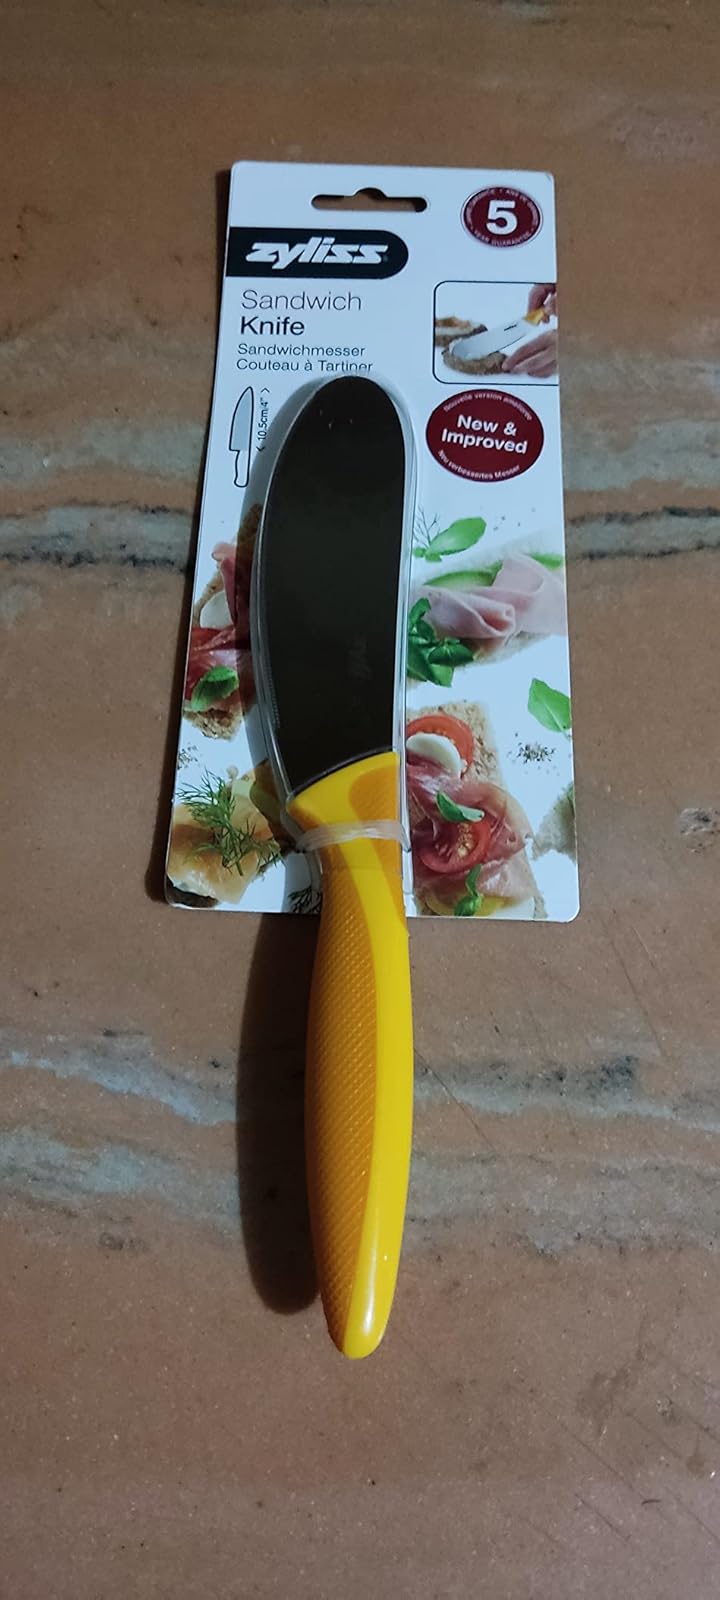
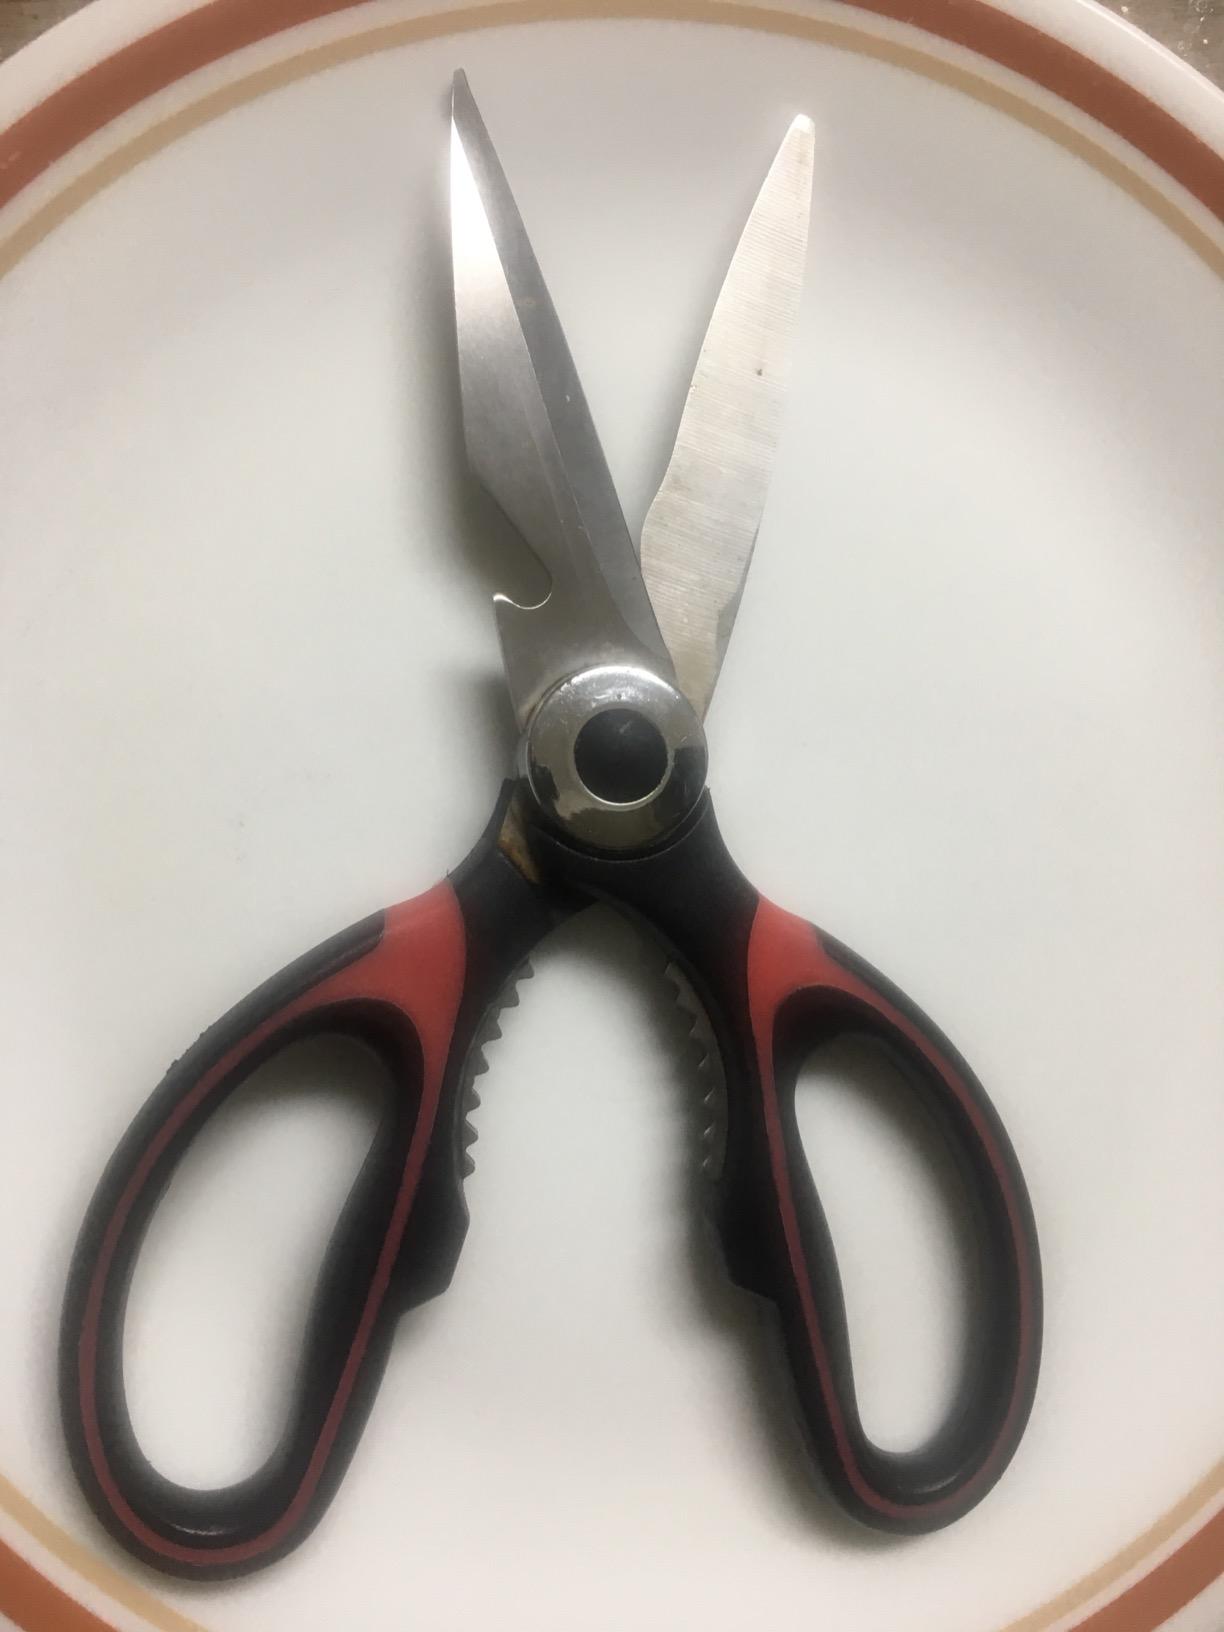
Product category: items_knife
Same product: no